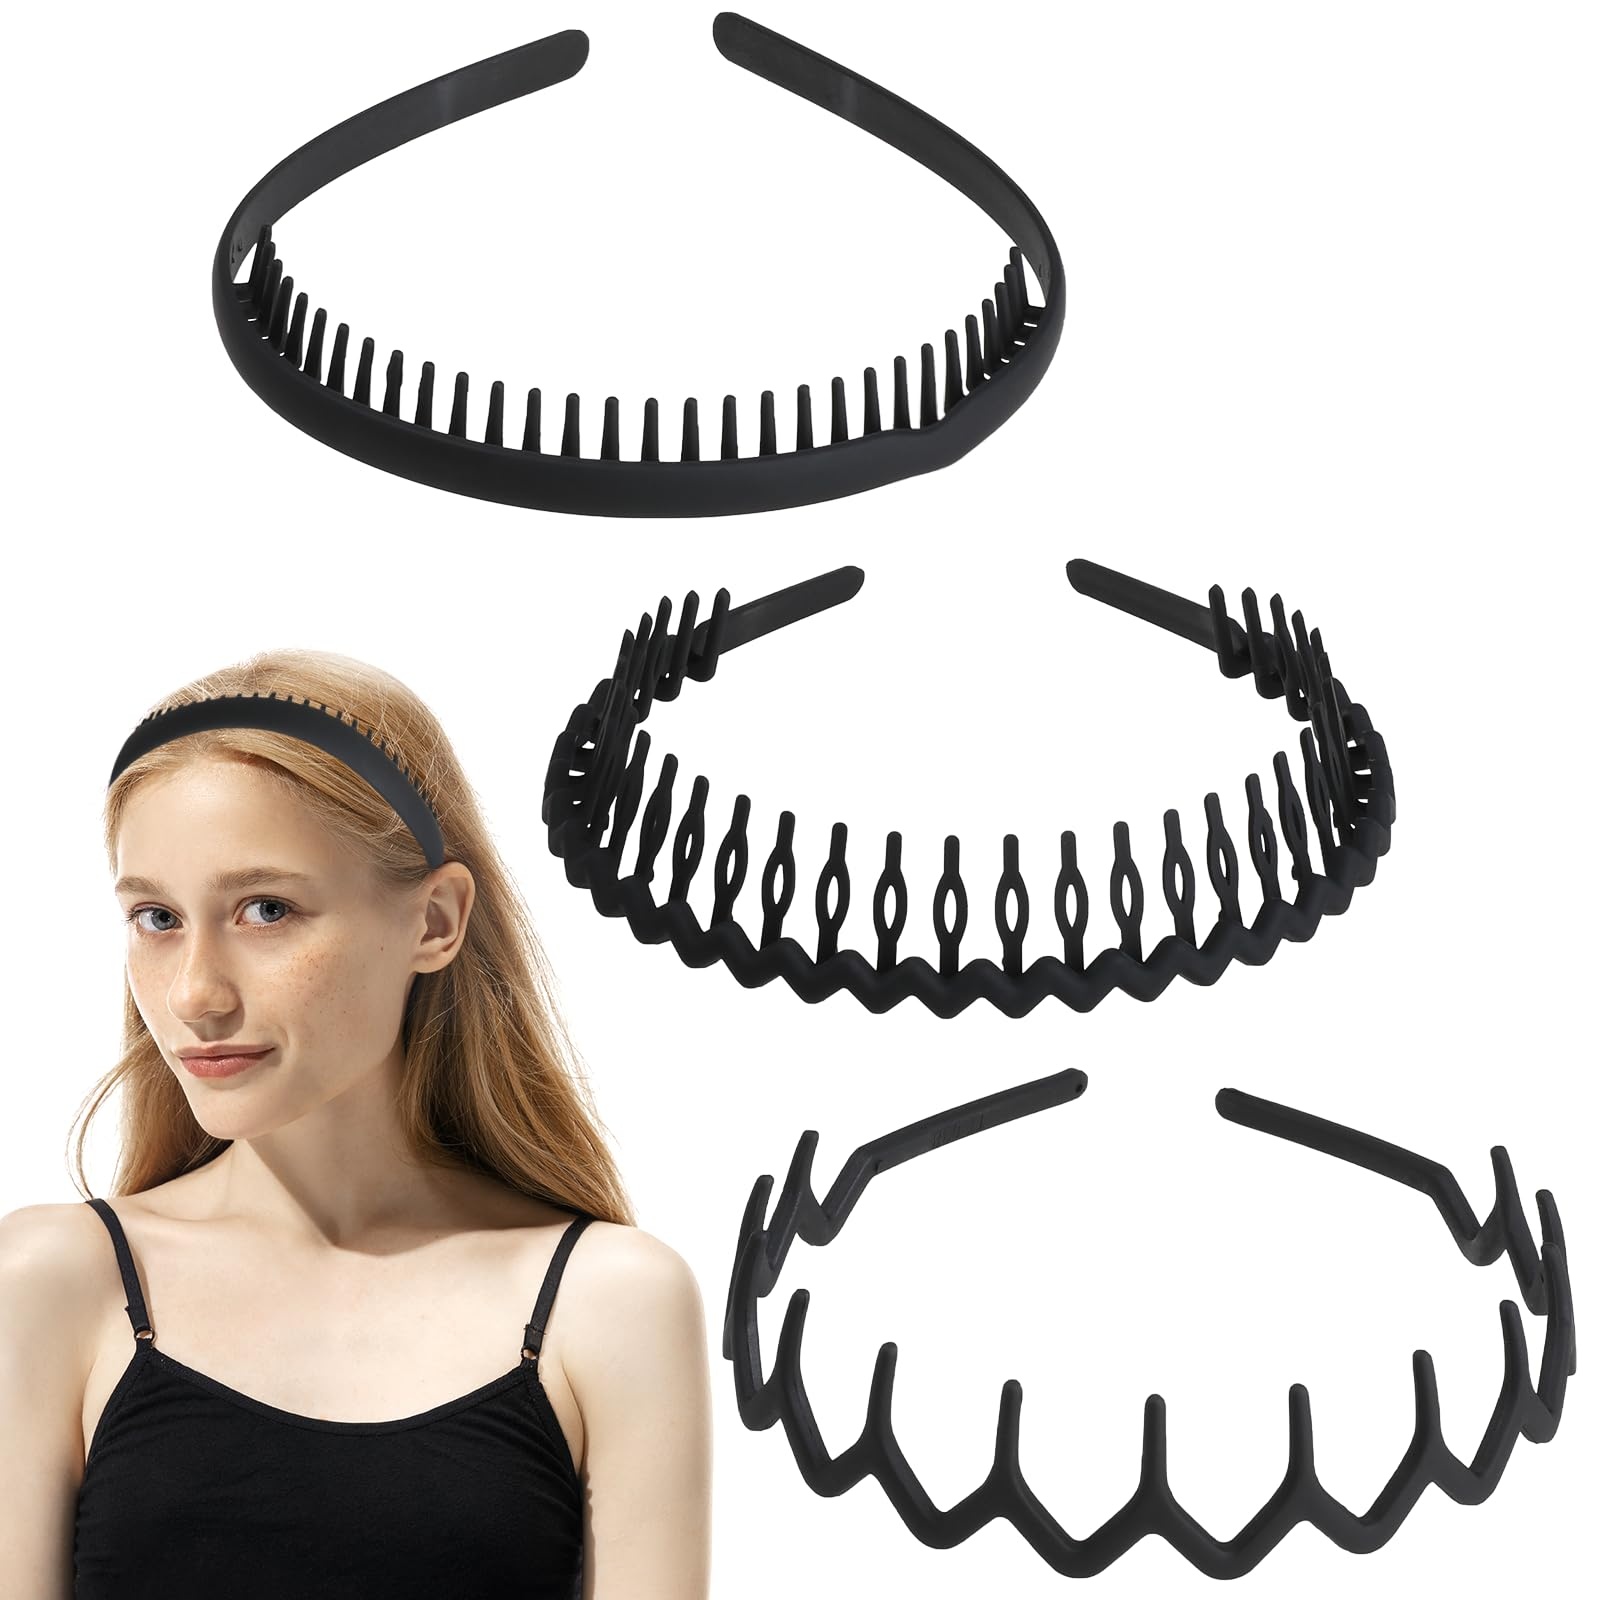
Qianyu 3Pcs Zig Zag Hair Comb Set Plastic, Non-Slip, Wavy Shape Teeth, Hair Hoop Accessories for Women Men Teen Girls Styling
3Pcs Zig Zag Black Plastic Tooth Hair Comb No Slip Hair Comb Shark Teeth Headband Fashion Washing Face Hair Hoop Accessories Wavy Shape Teeth Hair Hoop Hairband for Women Men Teen Girls Styling Main function : The headband can easily fix your hair and maintain your style. It can be used when washing, putting on makeup, reading, exercising, or doing yoga. The zigzag headband is non-slip, will not fall off easily, and will not harm your scalp, giving you a good experience Color : Black, Amber Product size : Total length of wavy long-tooth comb: 38cm, face width 2.5cm, 2cm long teeth, fine-tooth comb total length: 38cm, face width 1.8cm, 1cm long teeth, thin U-shaped tooth comb total length: 38cm, face width 3cm, 1.5cm long tooth Product includes : 3pcs x hair comb
Brand: Qianyu
Category: Apparel & Accessories > Clothing Accessories > Hair Accessories > Hair Combs